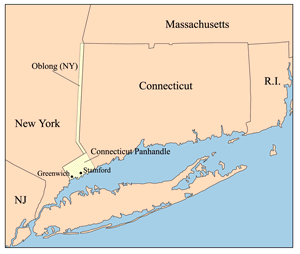
Cet article est une liste de certaines régions des États-Unis. De nombreuses régions sont définies par des lois ou des règlements du gouvernement fédéral, d'autres par une culture et une histoire partagées et d'autres par des facteurs économiques.